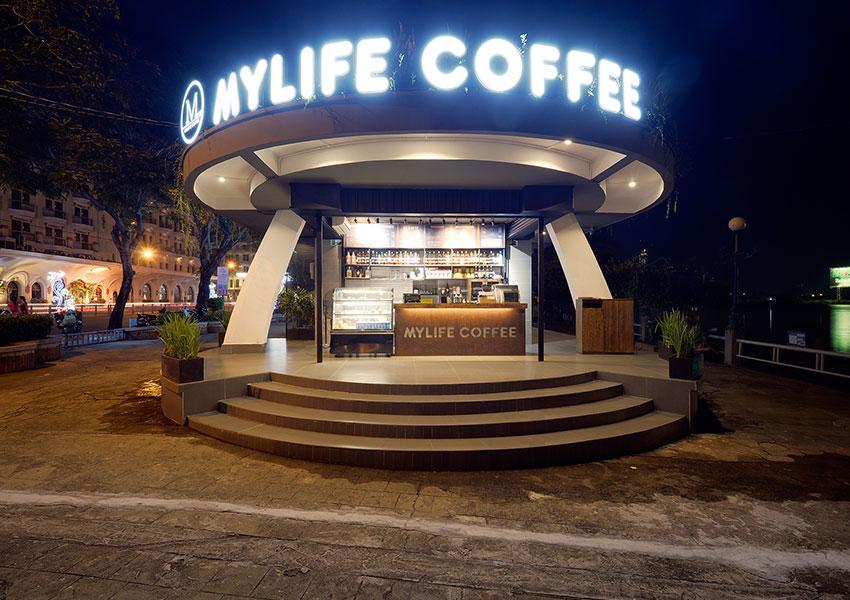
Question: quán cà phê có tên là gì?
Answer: quán cà phê có tên là mylife coffee